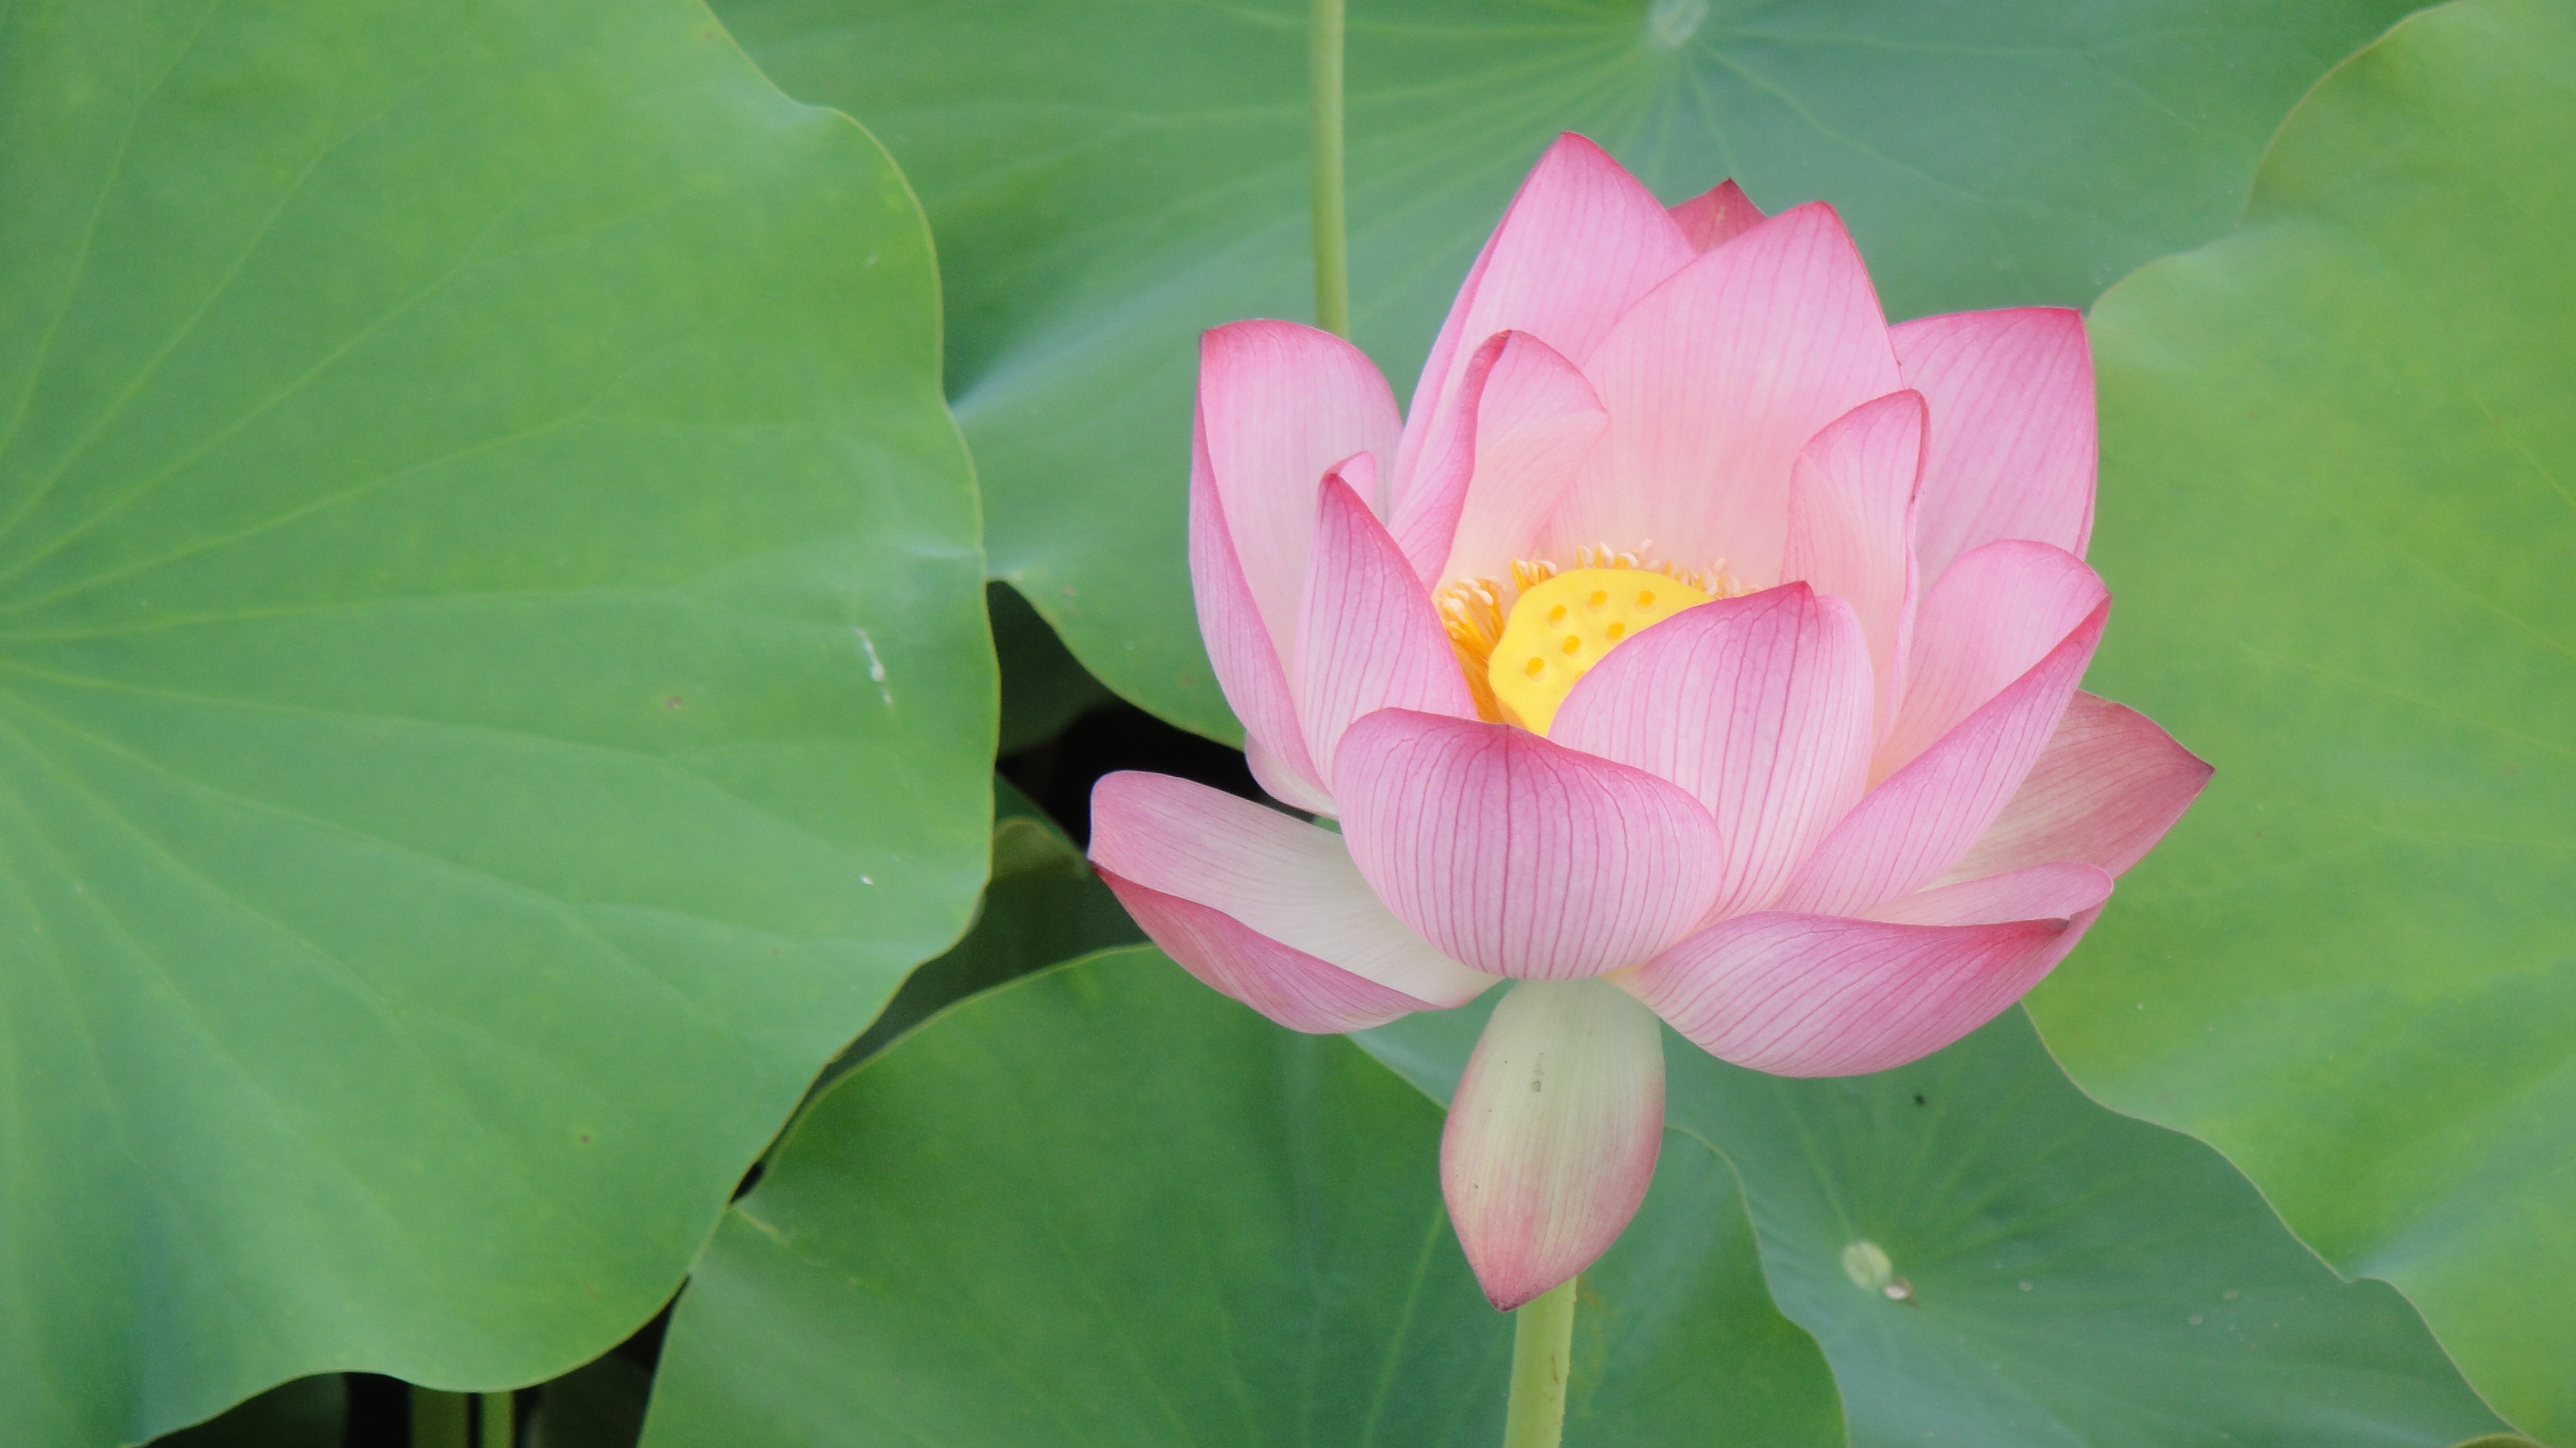
plant, flower, petal, pond, botany, sacred lotus, aquatic plant, flora, lotus, flowering, lotus leaf, macro photography, water plant, flowering plant, plant stem, land plant, lotus family, proteales